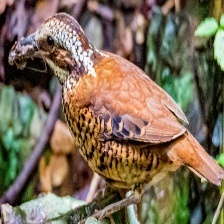
Species: EARED PITA
Scientific name: HYDRORNIS PHAYREI